Phenakite

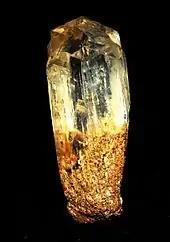
Phenakite crystal from the Noumas II Pegmatite, South Africa (Size: 1.2 × 0.5 × 0.4 cm)

Phenakite is found in high-temperature pegmatite veins and in mica-schists associated with quartz, chrysoberyl, apatite and topaz. It has long been known from the emerald and chrysoberyl mine on the Takovaya stream, near Yekaterinburg in the Urals of Russia, where large crystals occur in mica-schist. It is also found with topaz and amazonite in the granite of the Ilmen Mountains in the southern Urals and of the Pikes Peak region in Colorado, US. Additionally in Colorado, phenakite is found in the Mount Antero area with aquamarine, bertrandite, and fluorite. Small, gem grade individual crystals of phenakite showing a prismatic habit are noted in beryl dissolution cavities at the Noumas II Pegmatite, part of the Orange River pegmatite belt in the Northern Cape of South Africa. Large crystals of prismatic habit have been found in a feldspar quarry at Kragerø in Norway. Framont near Schirmeck in Alsace is another well-known locality. Still larger crystals, measuring in diameter and weighing . have been found at Greenwood in Maine, but these are pseudomorphs of quartz after phenakite.